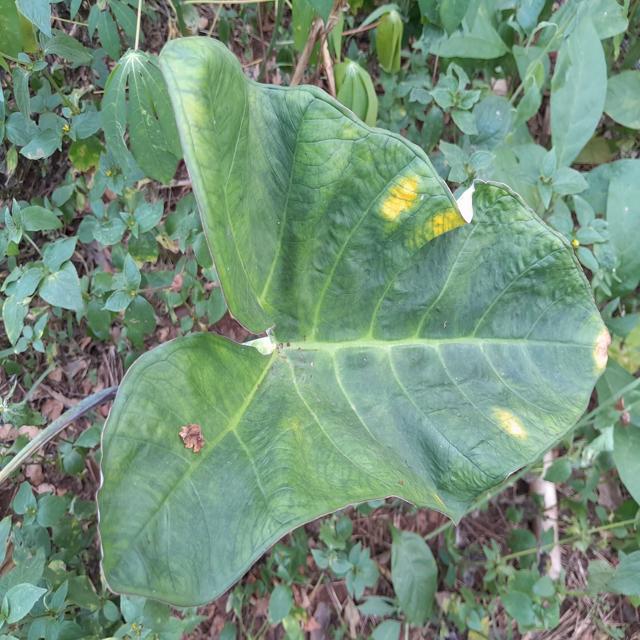
Label: Early_Blight